Robin Groot

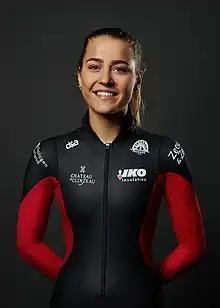
Groot (2022)

Robin Groot (born 12 January 2001), is a Dutch speed skater specializing in the sprint events.